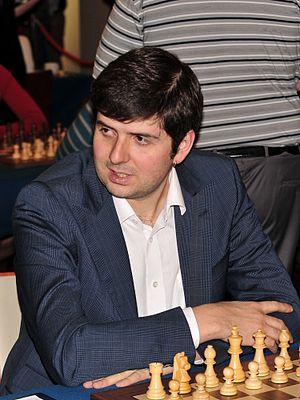
Le Championnat du monde d'échecs 2013 est un match d'échecs, organisé par la Fédération internationale des échecs, qui oppose à Chennai, en Inde, du 7 au 28 novembre 2013, le champion du monde en titre, l'Indien Viswanathan Anand à son challenger, le Norvégien Magnus Carlsen, vainqueur du tournoi des candidats organisé à Londres du 15 mars au 1ᵉʳ avril 2013. Il se conclut par la victoire de Carlsen qui devient le nouveau champion du monde.